Shawn Brady and Belle Black

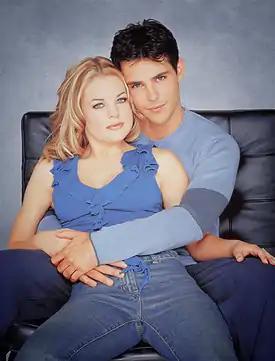
Shawn and Belle (as portrayed by Jason Cook and Kirsten Storms)

As the children of two of Salem's supercouples, high school sweethearts Shawn-Douglas Brady (the son of Bo Brady and Hope Williams) and Belle Black (the daughter of John Black and Marlena Evans) find love at a young age. The long time friends experienced a high school relationship, with romantic dates and school dances, and quickly fell in love. Unfortunately, the young couple was separated when Shawn claimed to have fathered classmate Jan Spears' baby, actually conceived by a rape while on a school trip to Puerto Rico. Belle was devastated and broke up with Shawn. Back in Salem, Belle and Jan had an argument at Shawn's house and Jan later fell down a flight of stairs and miscarried. Jan blamed Belle for the baby's death, and Shawn believed Jan's claim that the miscarriage was caused by the argument. Belle was hurt that Shawn thought she was capable of something so horrible. After Shawn and Belle's friends were able to prove that Jan's miscarriage was caused by an accident that occurred after Belle had left the house, Shawn begged Belle come back to him, but she refused. After some help from their friends, Shawn and Belle finally reunited and headed off to Salem University.